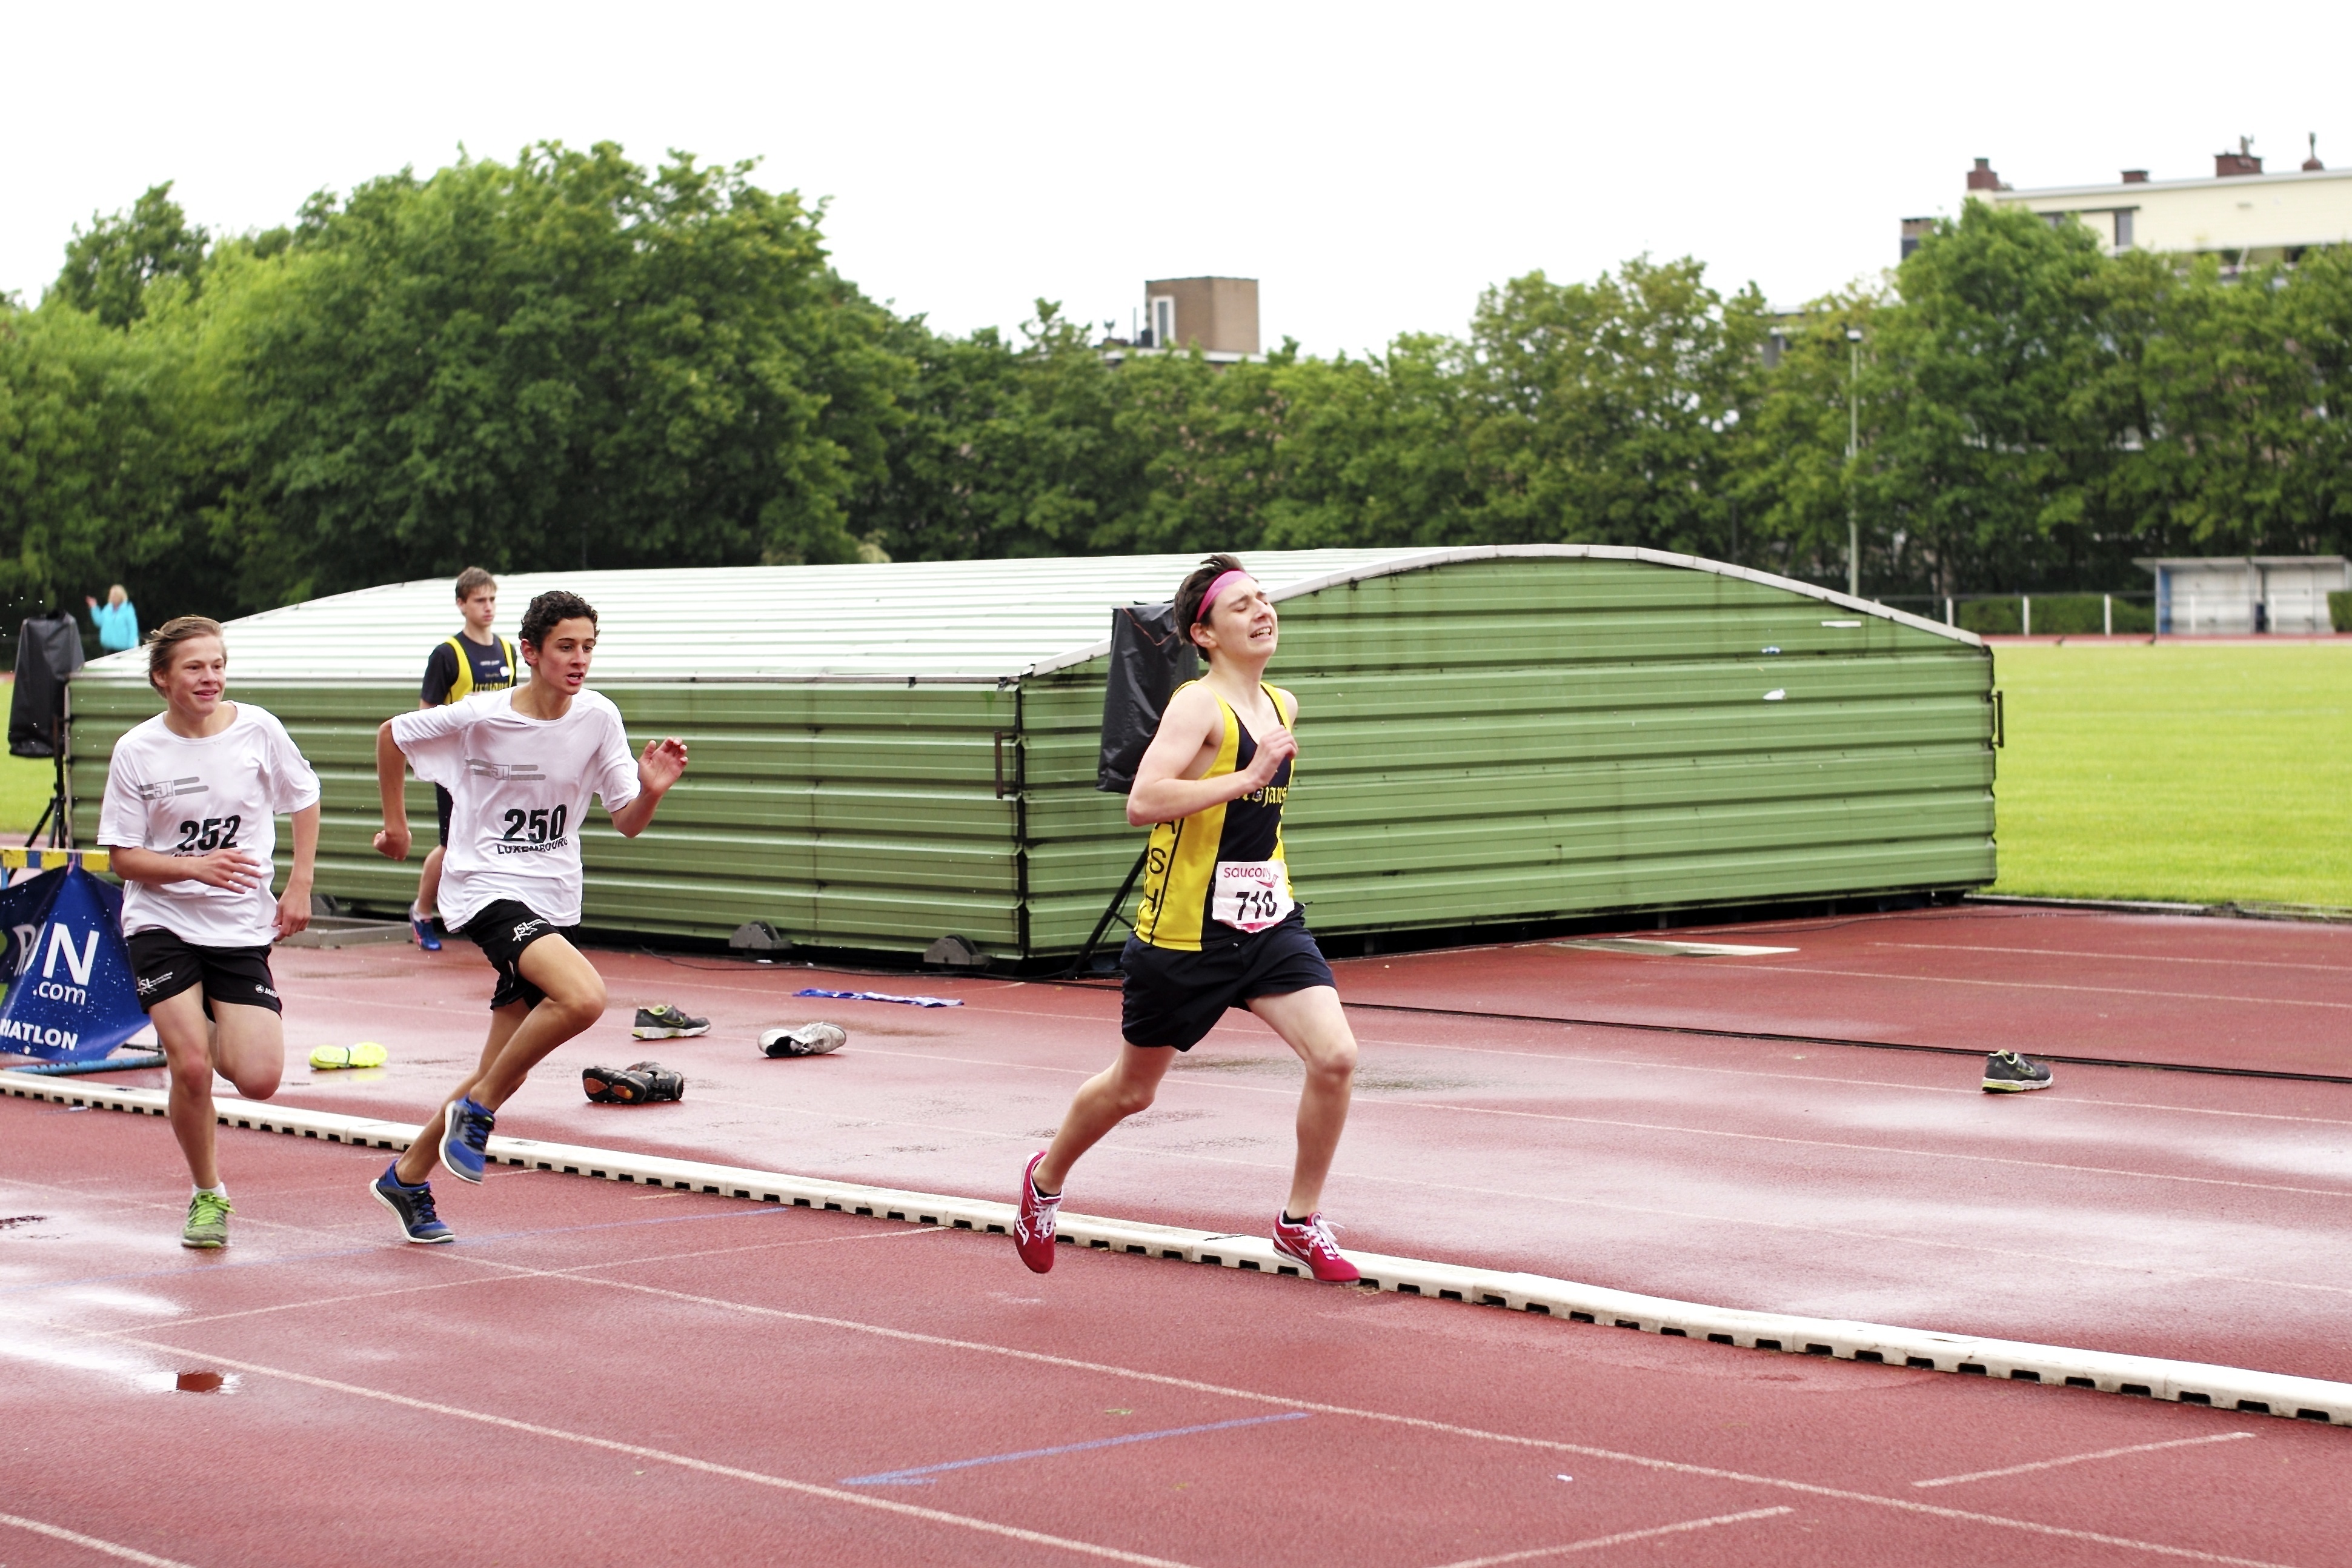
girl, track, sport, boy, running, run, jumping, runner, competition, sports, highschool, athletics, meet, sprint, trackfield, hurdle, physical exercise, human action, track and field athletics, middle distance running, 800 metres